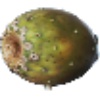
Label: Cactus fruit 1